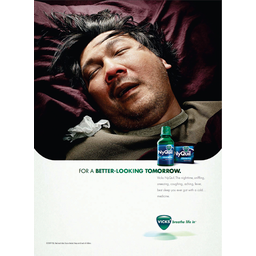
Label: paper